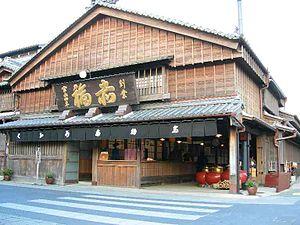
Akafuku est une pâtisserie japonaise fondée en 1707, à l'époque Edo. Encore en activité en 2009, sa longévité lui permet de faire partie de l'Association des Hénokiens.